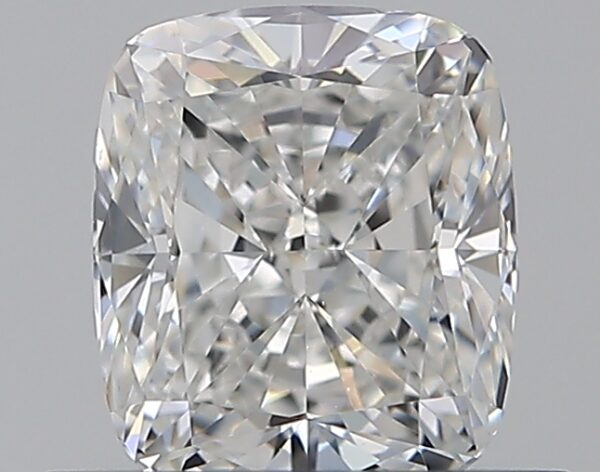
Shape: cushion
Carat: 0.7
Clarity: VS1
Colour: F
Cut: EX
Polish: EX
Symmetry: VG
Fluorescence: ST
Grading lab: GIA
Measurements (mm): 5.42 x 4.7 x 3.24